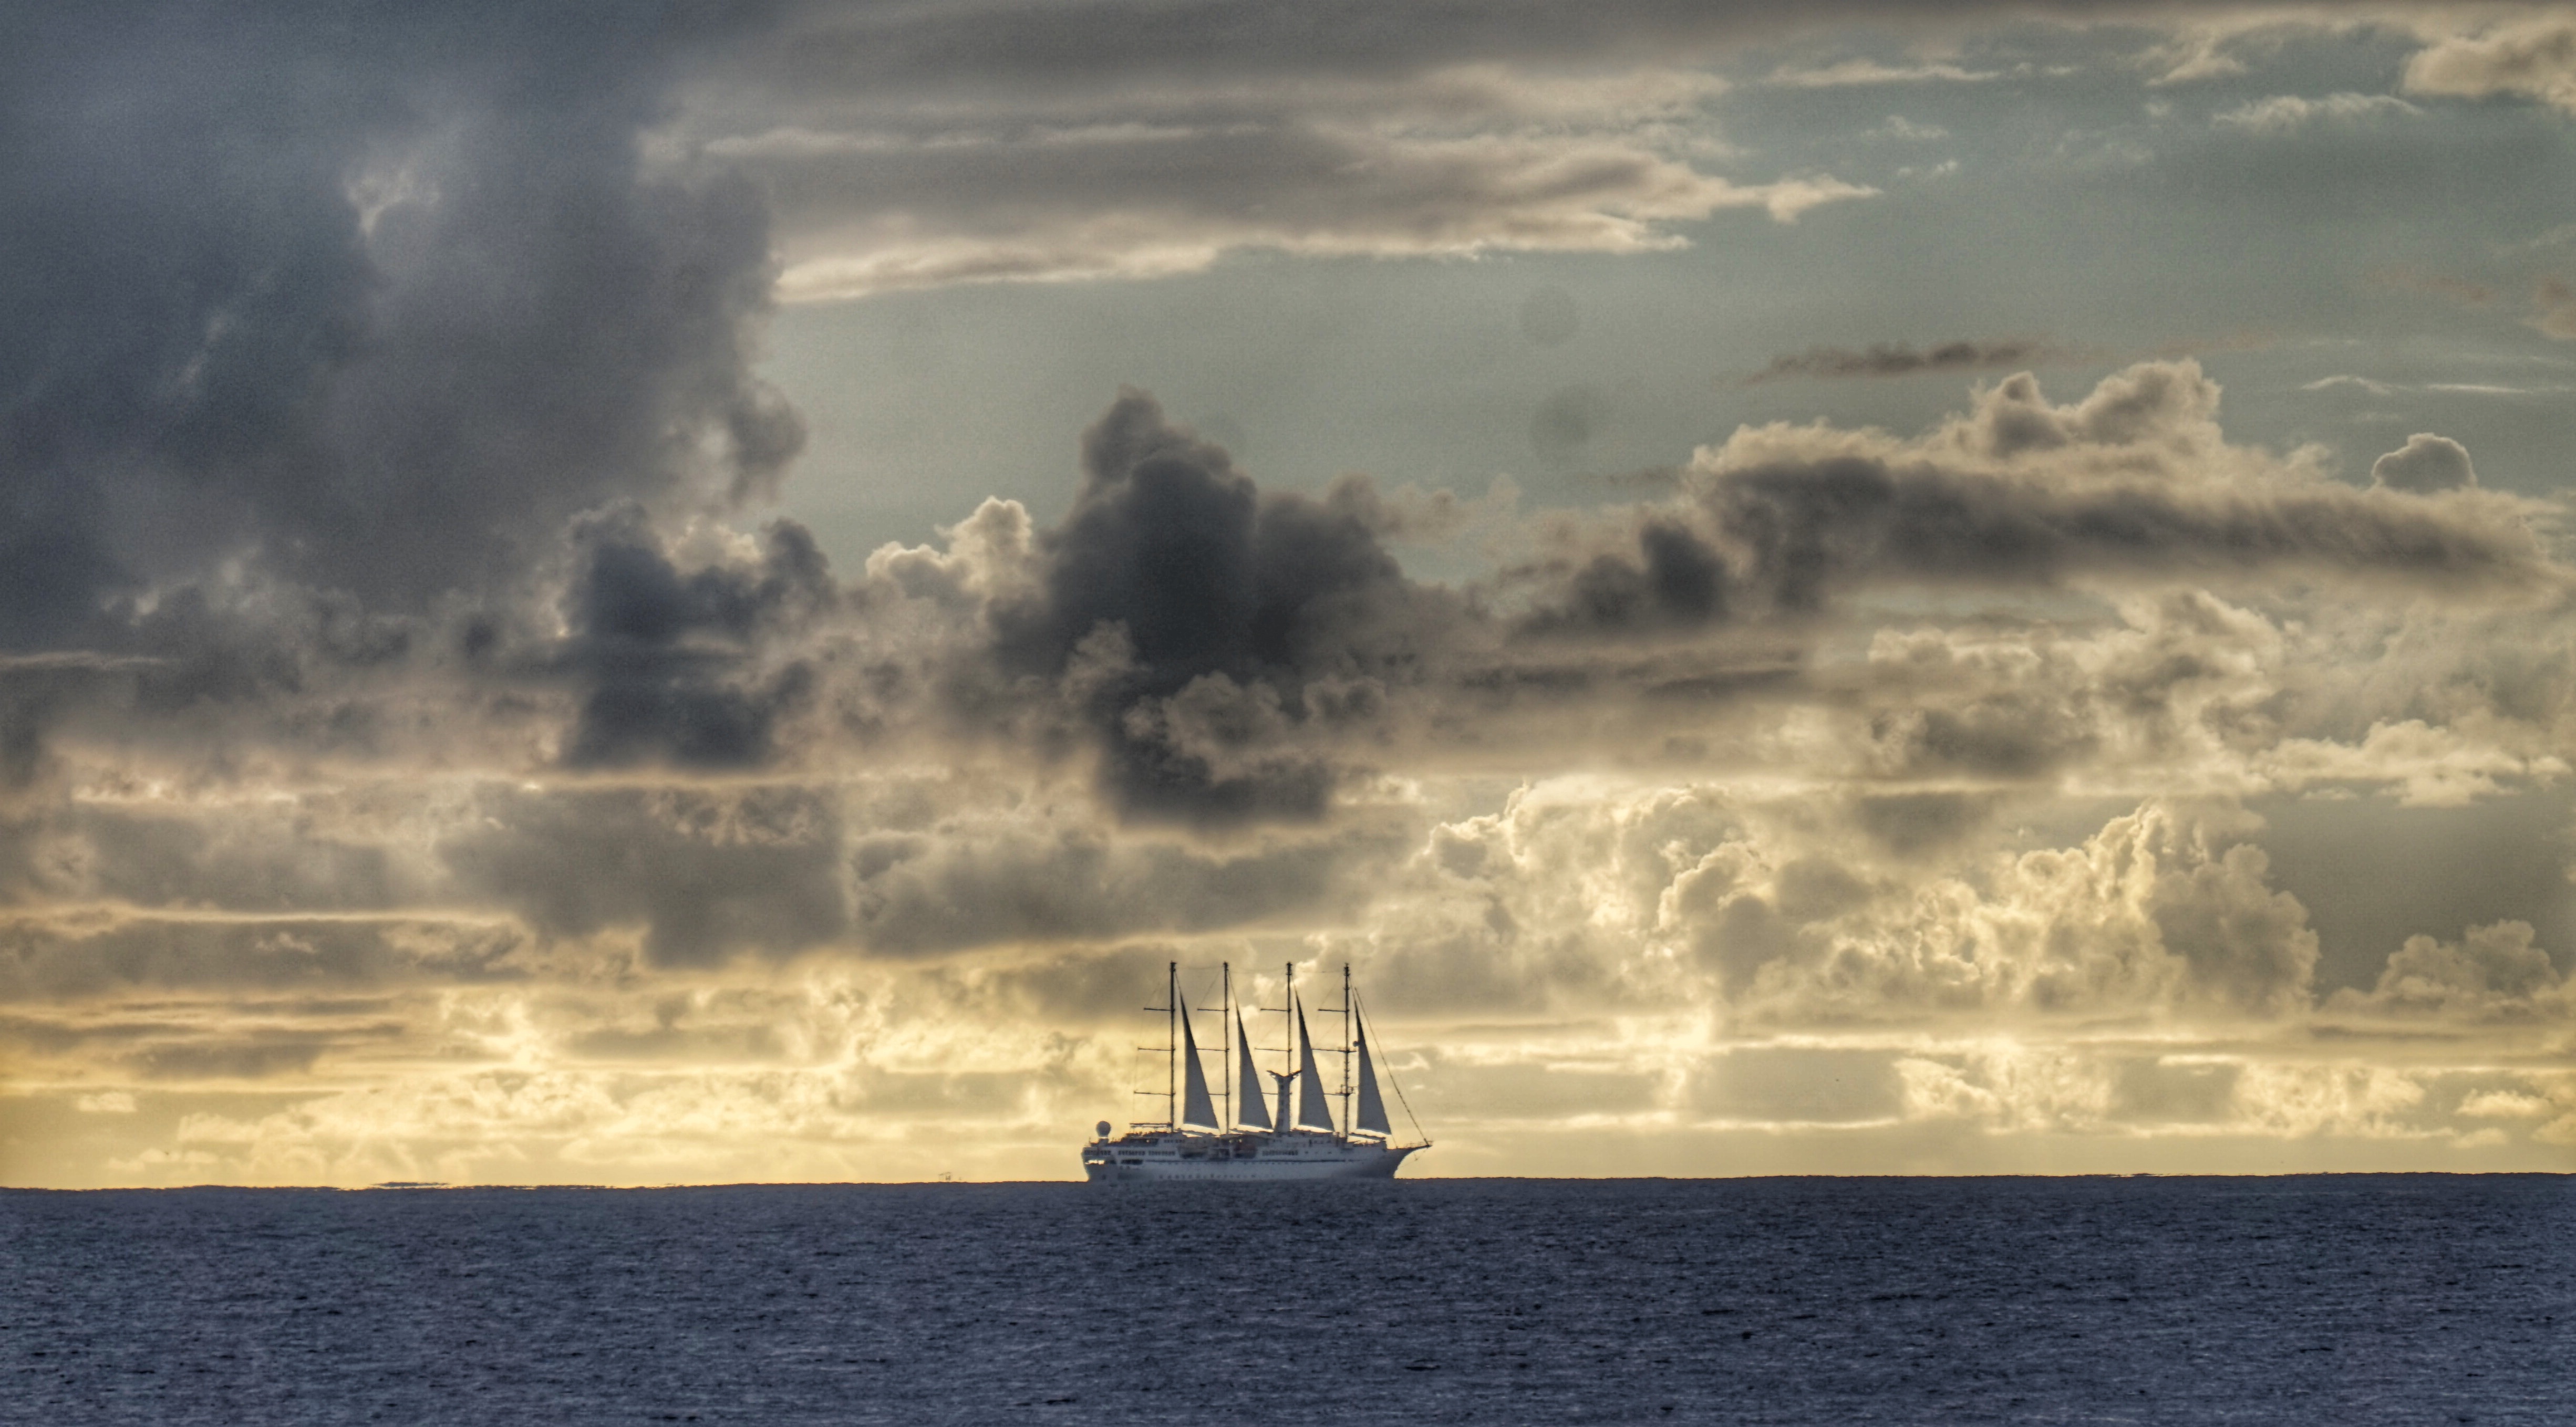
sea, coast, ocean, horizon, cloud, sky, sunrise, sunset, sunlight, morning, wave, dawn, ship, dusk, evening, vehicle, tower, bay, sailboat, watercraft, polynesia, meteorological phenomenon, atmospheric phenomenon